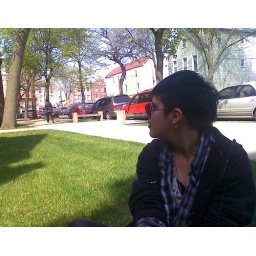
I got...distracted by a very good structured person. He's the little person walking away. Haha!